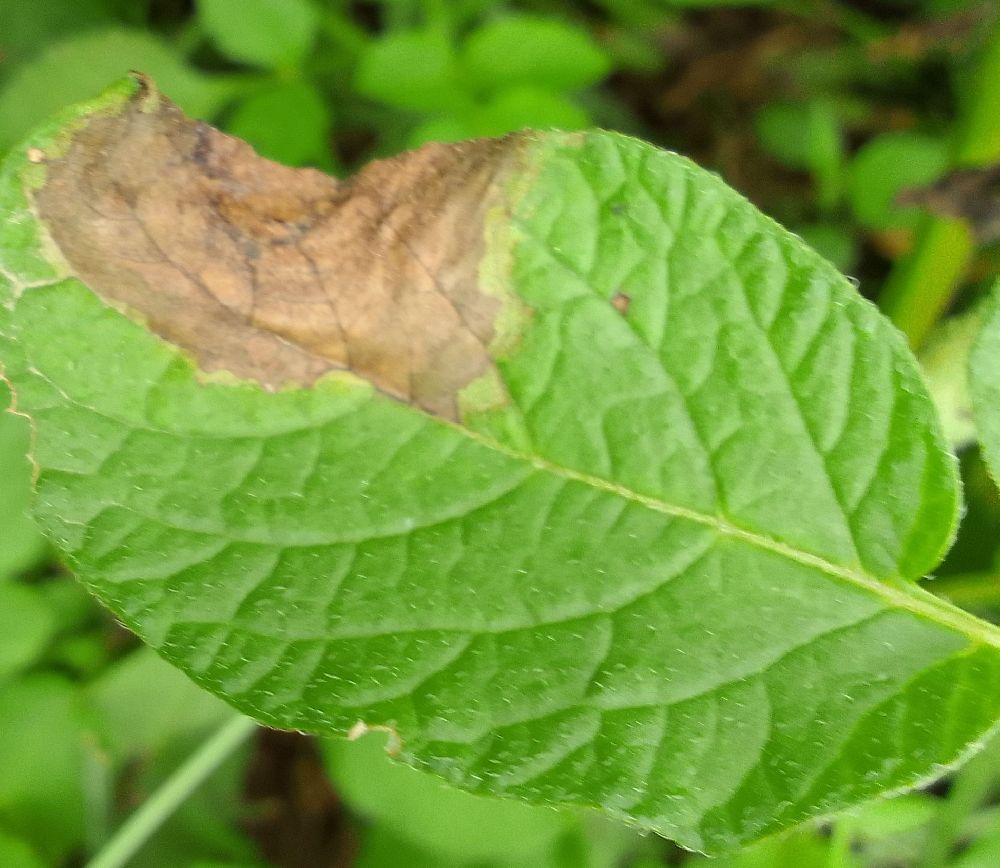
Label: Late blight